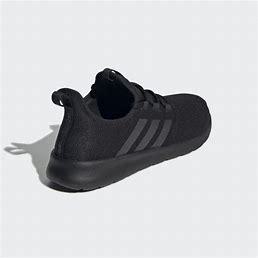
Brand: Adidas
Model: Cloudfoam Pure 2